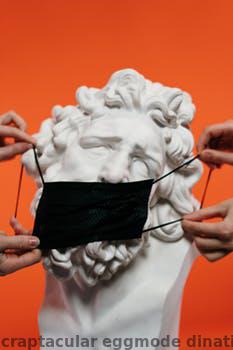
Label: Watermark